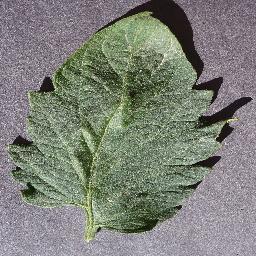
Label: Tomato___healthy